Murmillo

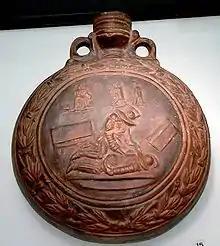
A murmillo defeating a thraex, depicted on a first- or second-century Roman canteen

The murmillo (also sometimes spelled "mirmillo", "myrmillo", or "mirmillones" pl. murmillones) was a type of gladiator during the Roman Imperial age. The murmillo-class gladiator developed in the early Imperial period to replace the earlier Gallus-type gladiator, named after the warriors of Gaul. As the Gauls inhabiting Italy had become well integrated with the Romans by the time of the reign (27 BCE to 14 CE) of Augustus, it became undesirable to portray them as enemy outsiders; the Gallus-class gladiator thus fell out of use.